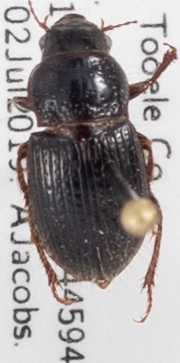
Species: Piosoma setosum
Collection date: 2019-07-02
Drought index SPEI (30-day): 0.318
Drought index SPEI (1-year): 0.678
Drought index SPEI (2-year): -0.17